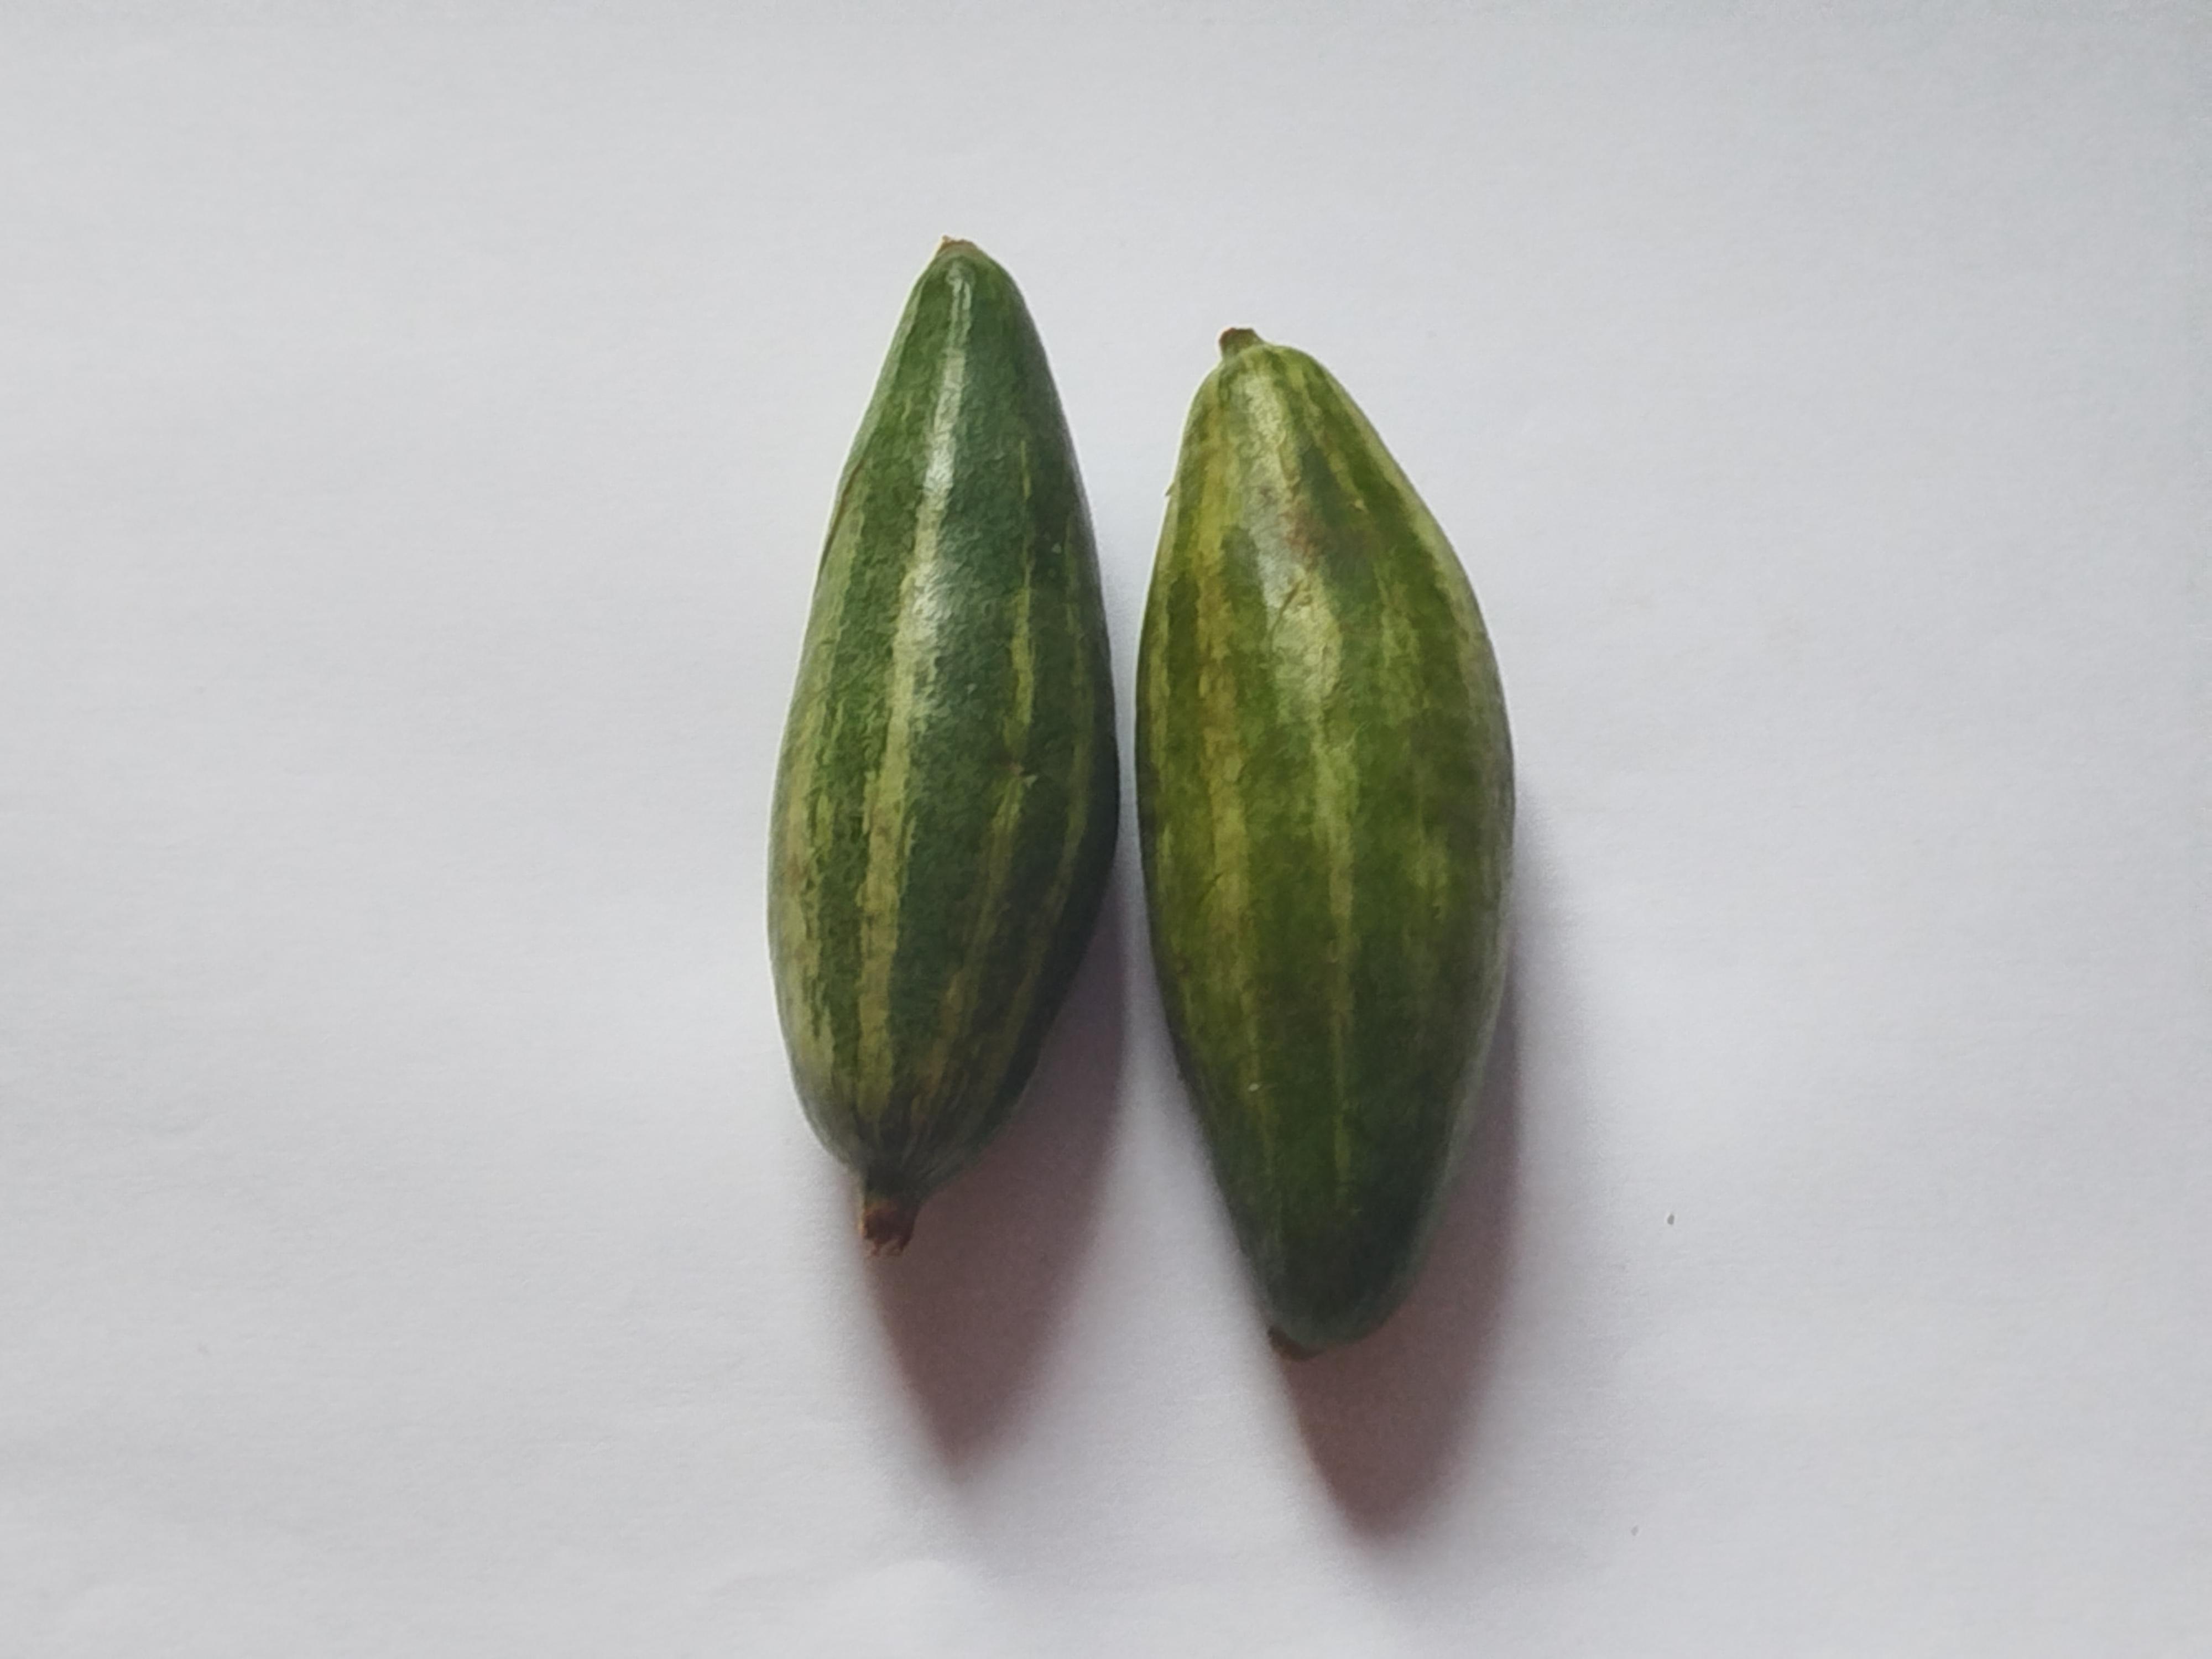
Label: Pointed gourd